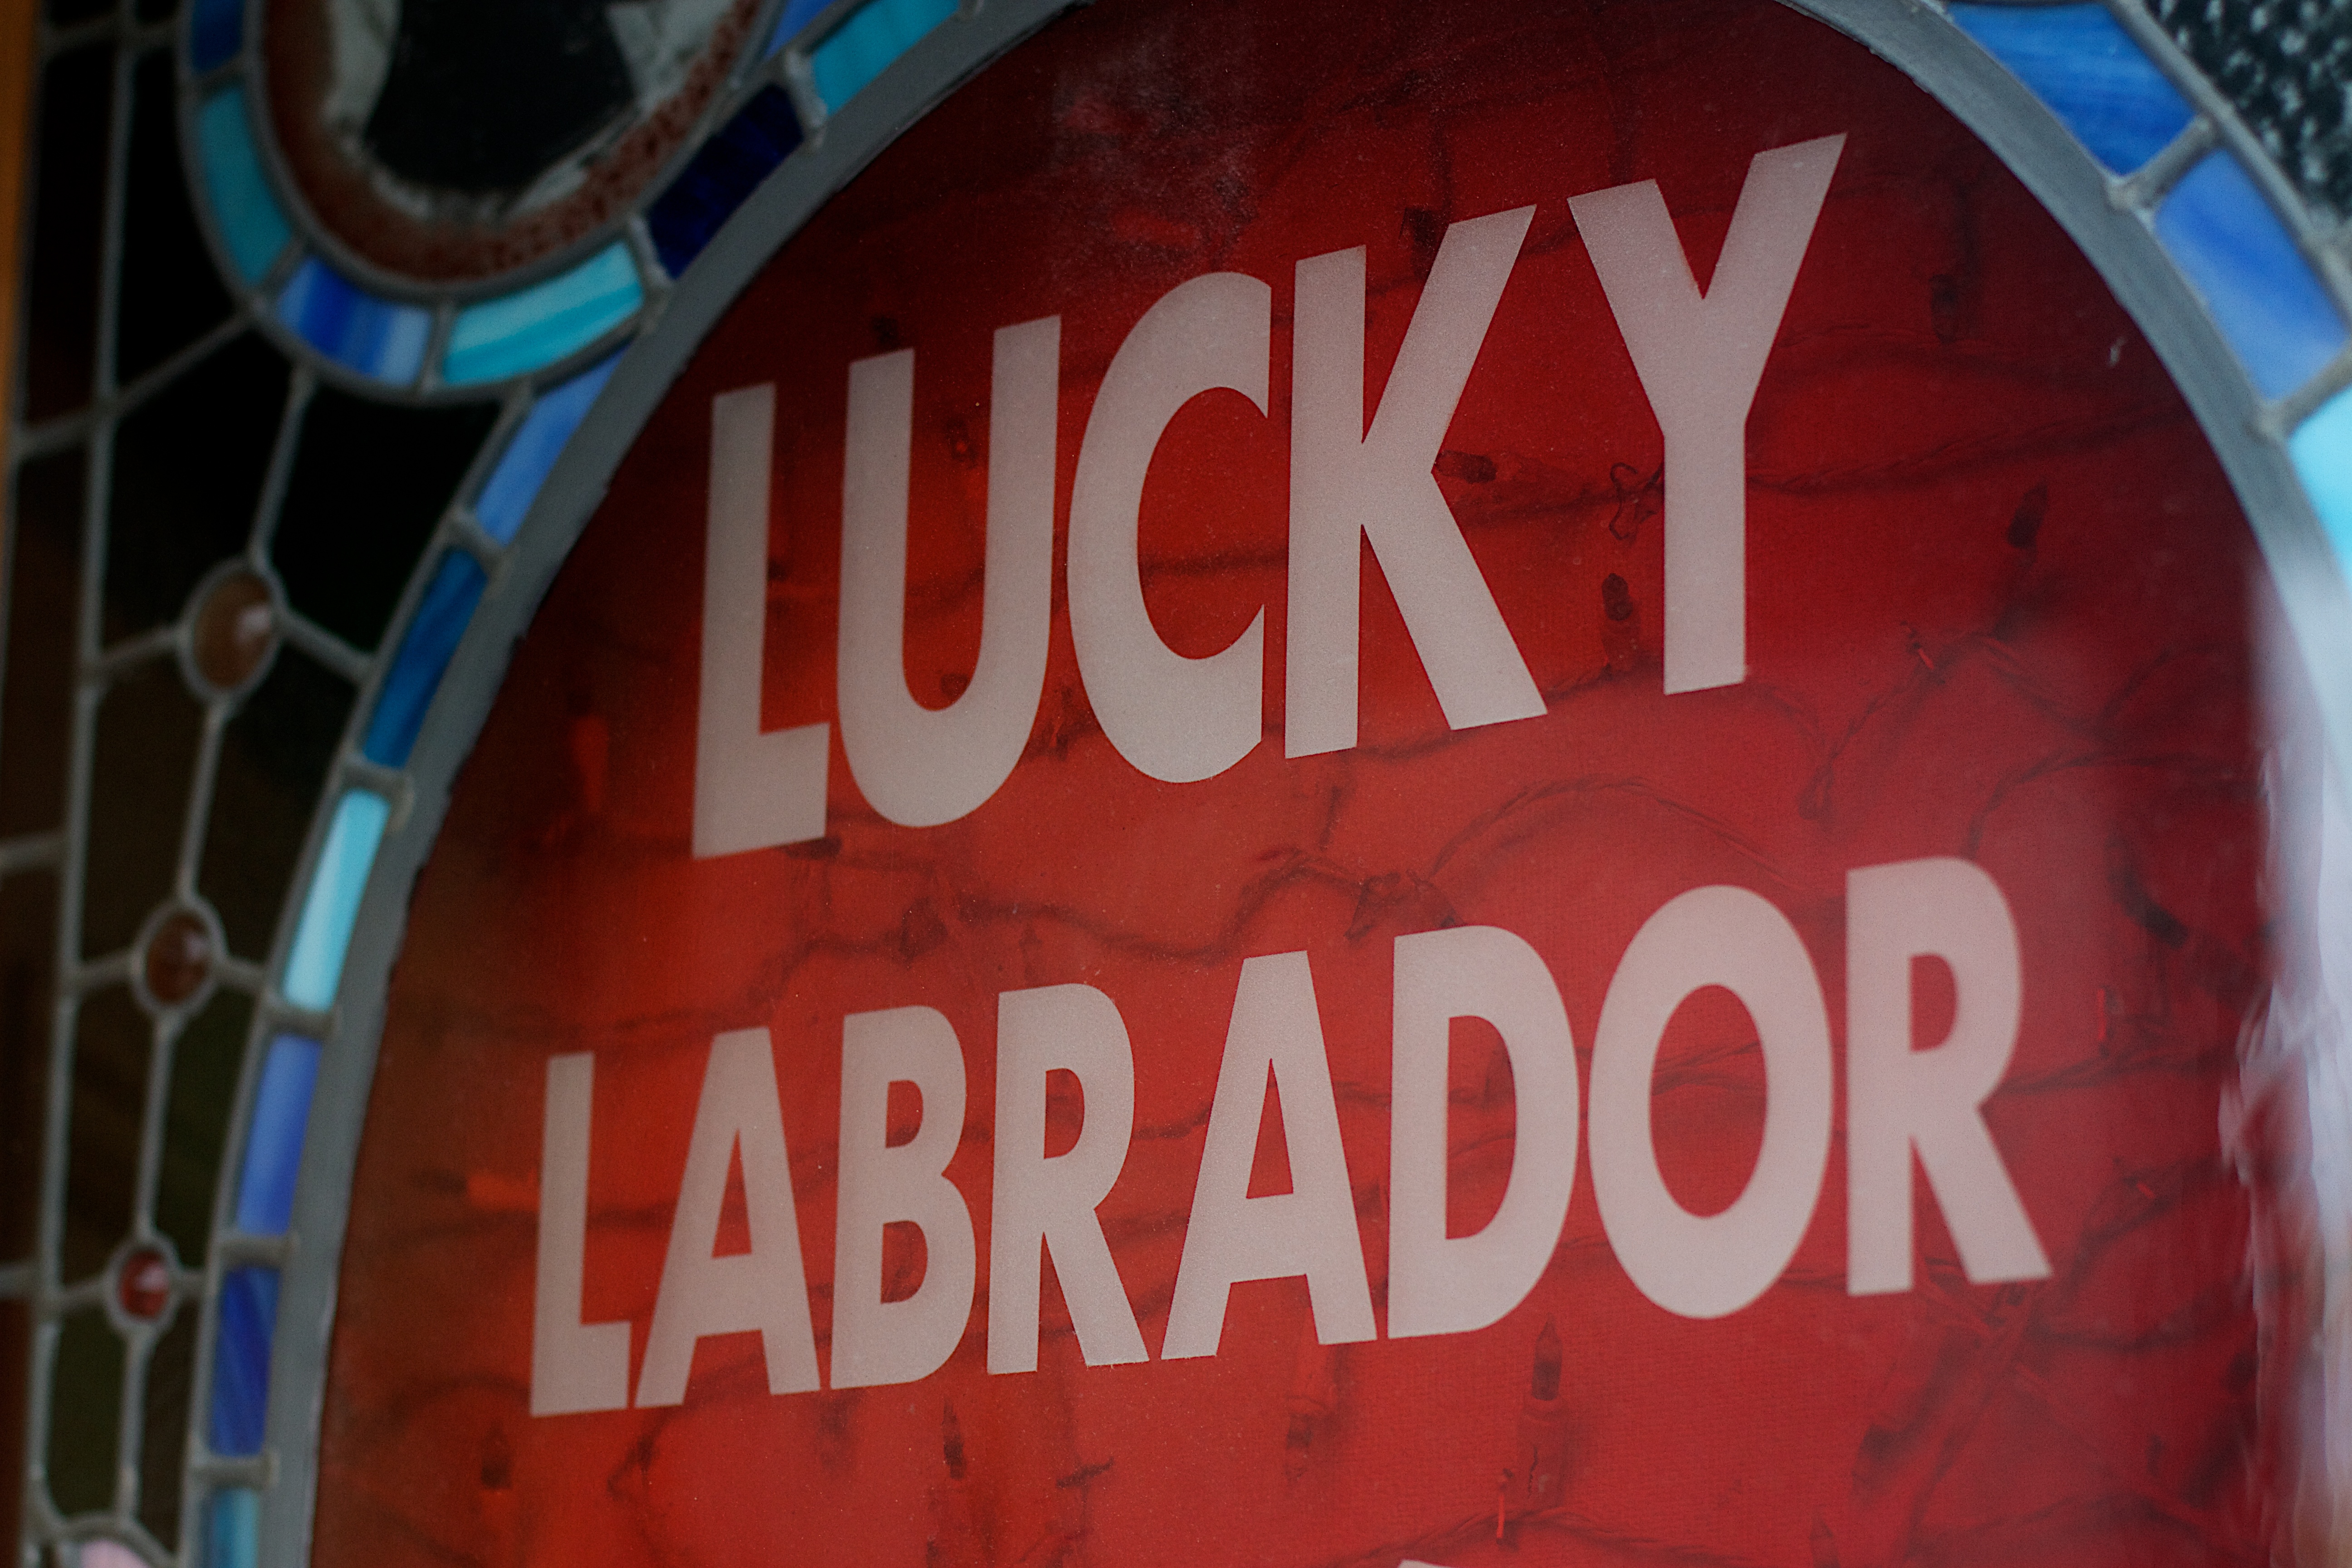
sign, red, color, blue, signage